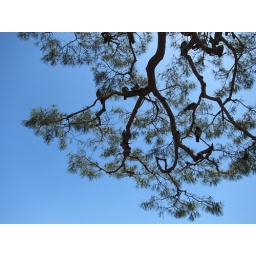
Birds resting in a tree near Togetsu-kyo bridge in Arashiyama.